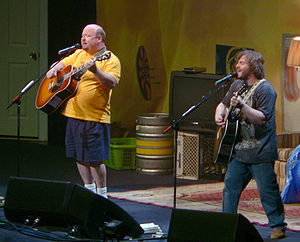
Tenacious D
Tenacious D under deres 2006-2007-turne
Tenacious D er en amerikansk duo bestående af Jack Black og Kyle Gass. De har udgivet tre albummer - og på alle tre spiller Foo Fighters-frontmanden og tidligere Nirvana-trommeslager Dave Grohl trommer.